William Wemyss

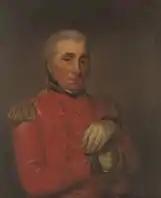
General William Wemyss

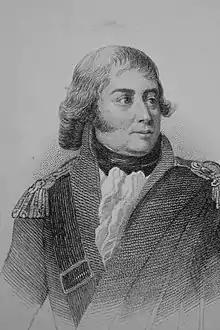
Major General William Wemyss c.1800

General William Wemyss of Wemyss (9 April 1760 – 4 February 1822) was a Scottish soldier in the British Army and Member of Parliament.